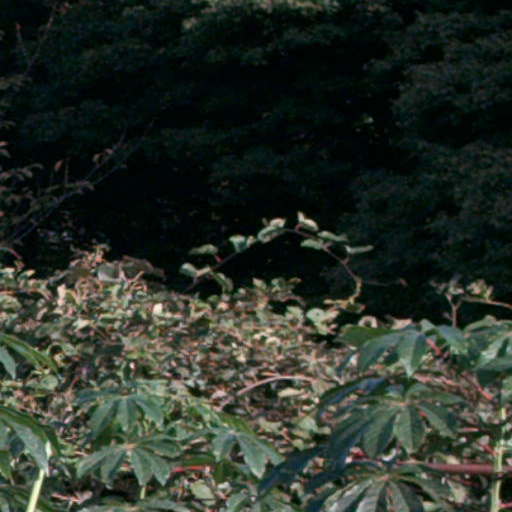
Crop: cassava